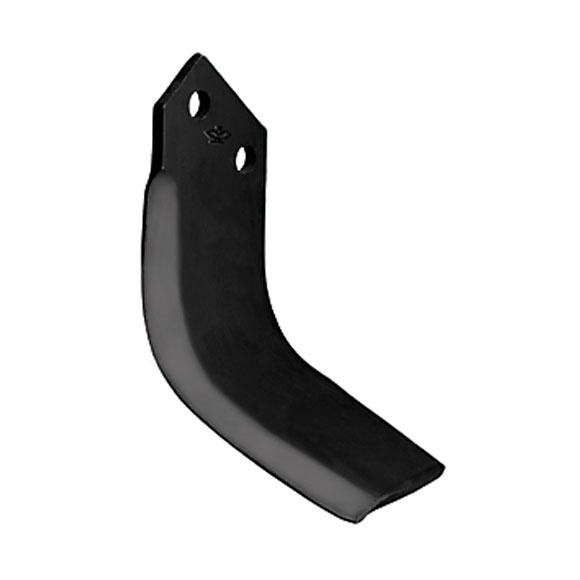
Cuchilla- lado derecho - LS02-CUR-1203
Referencia: LS02-CUR-1203 Peso: 0,940 kg Grosor: 7 Longitud: 190 Distancia entre agujeros: 42 Ancho: 70 Taladrado: 12,5 Accesorios LS01-TRP-033 Tornillo con tuerca autoblocante - M12X1,25 - 12,9 Piezas Adaptables para Adaptable para: Tortella Referencia Original: 2985600 Marca Original: Tortella
Brand: SUMINISTROS AGRÍCOLAS LA SIDERO
Category: Home & Garden > Lawn & Garden > Gardening > Gardening Tools > Gardening Sickles & Machetes